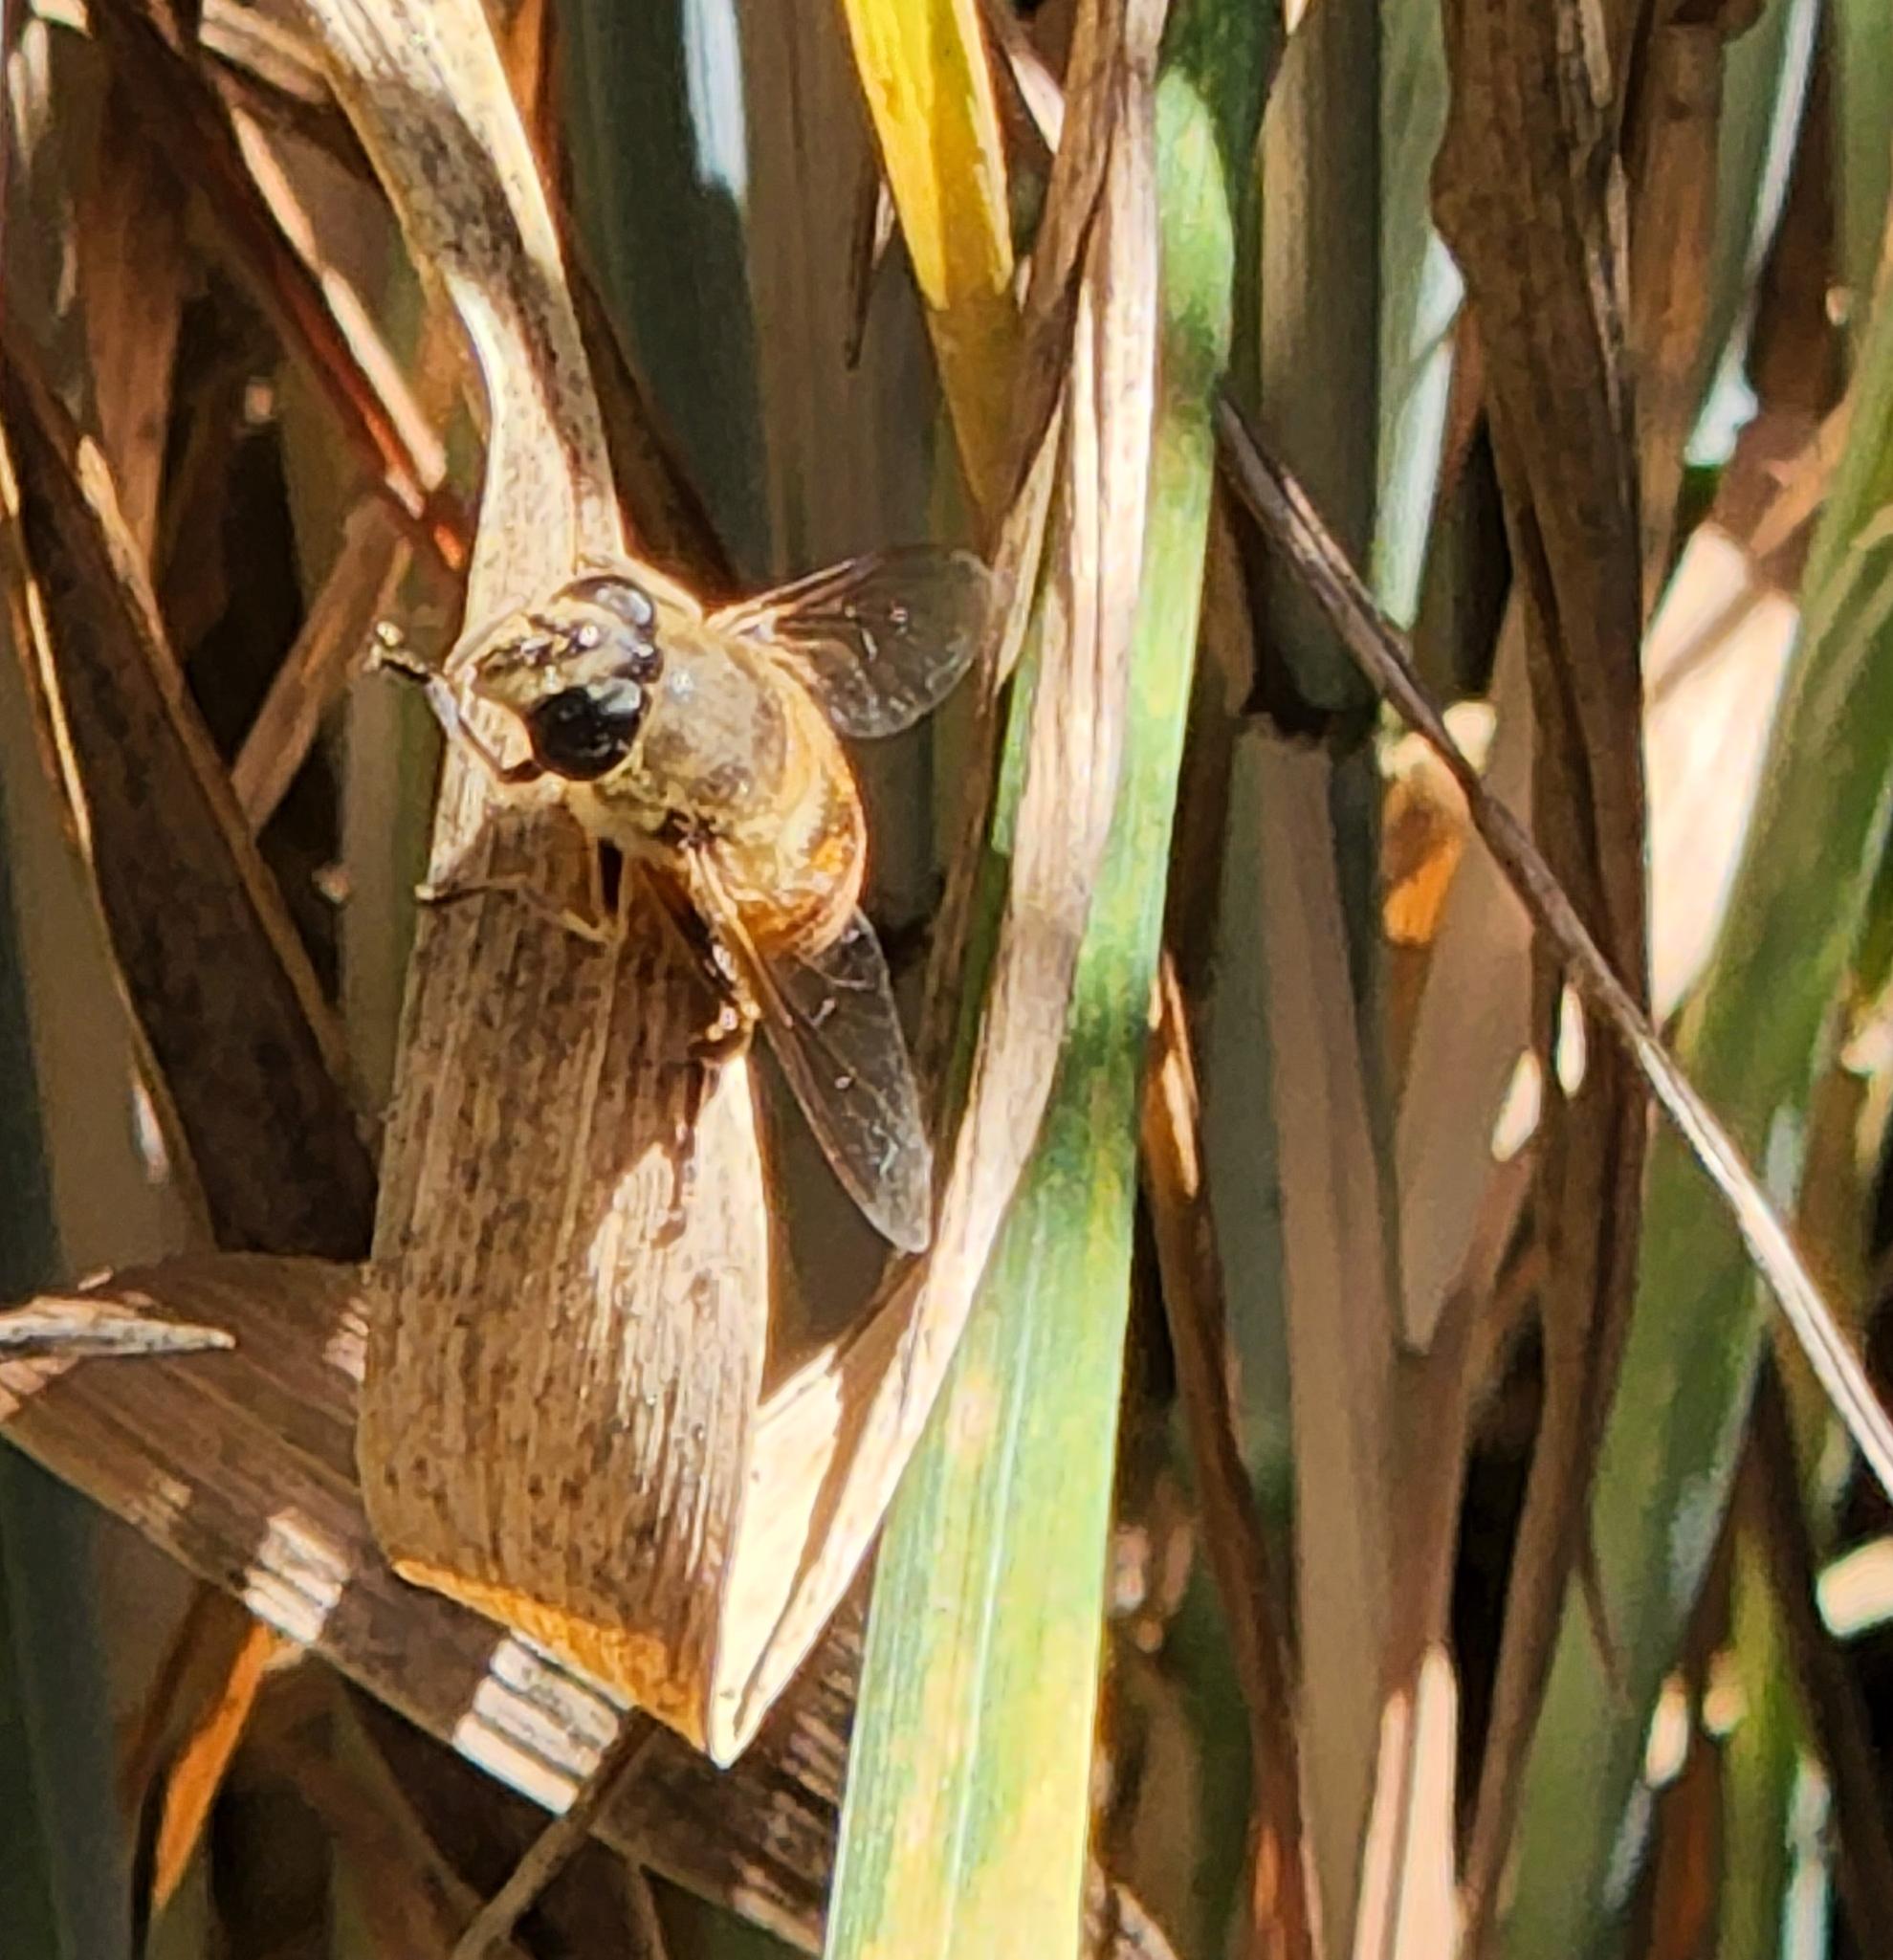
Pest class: predators